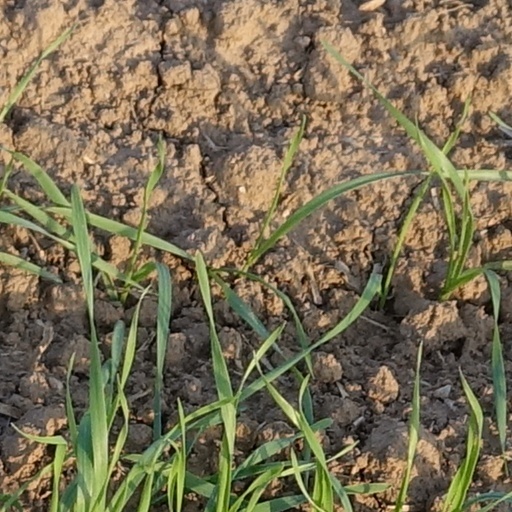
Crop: wheat